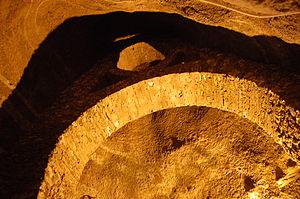
Cloche de Fontis dans les catacombes de Paris
Un fontis est un effondrement du sol en surface, causé par la déliquescence souterraine progressive des terrains porteurs. Dans une cavité enfouie, naturelle ou anthropique, la pression des terrains de recouvrement et/ou la circulation de fluides peuvent provoquer la détérioration du ciel et des piliers de soutènement, ce qui peut occasionner à terme deux types d'effondrements en surface :